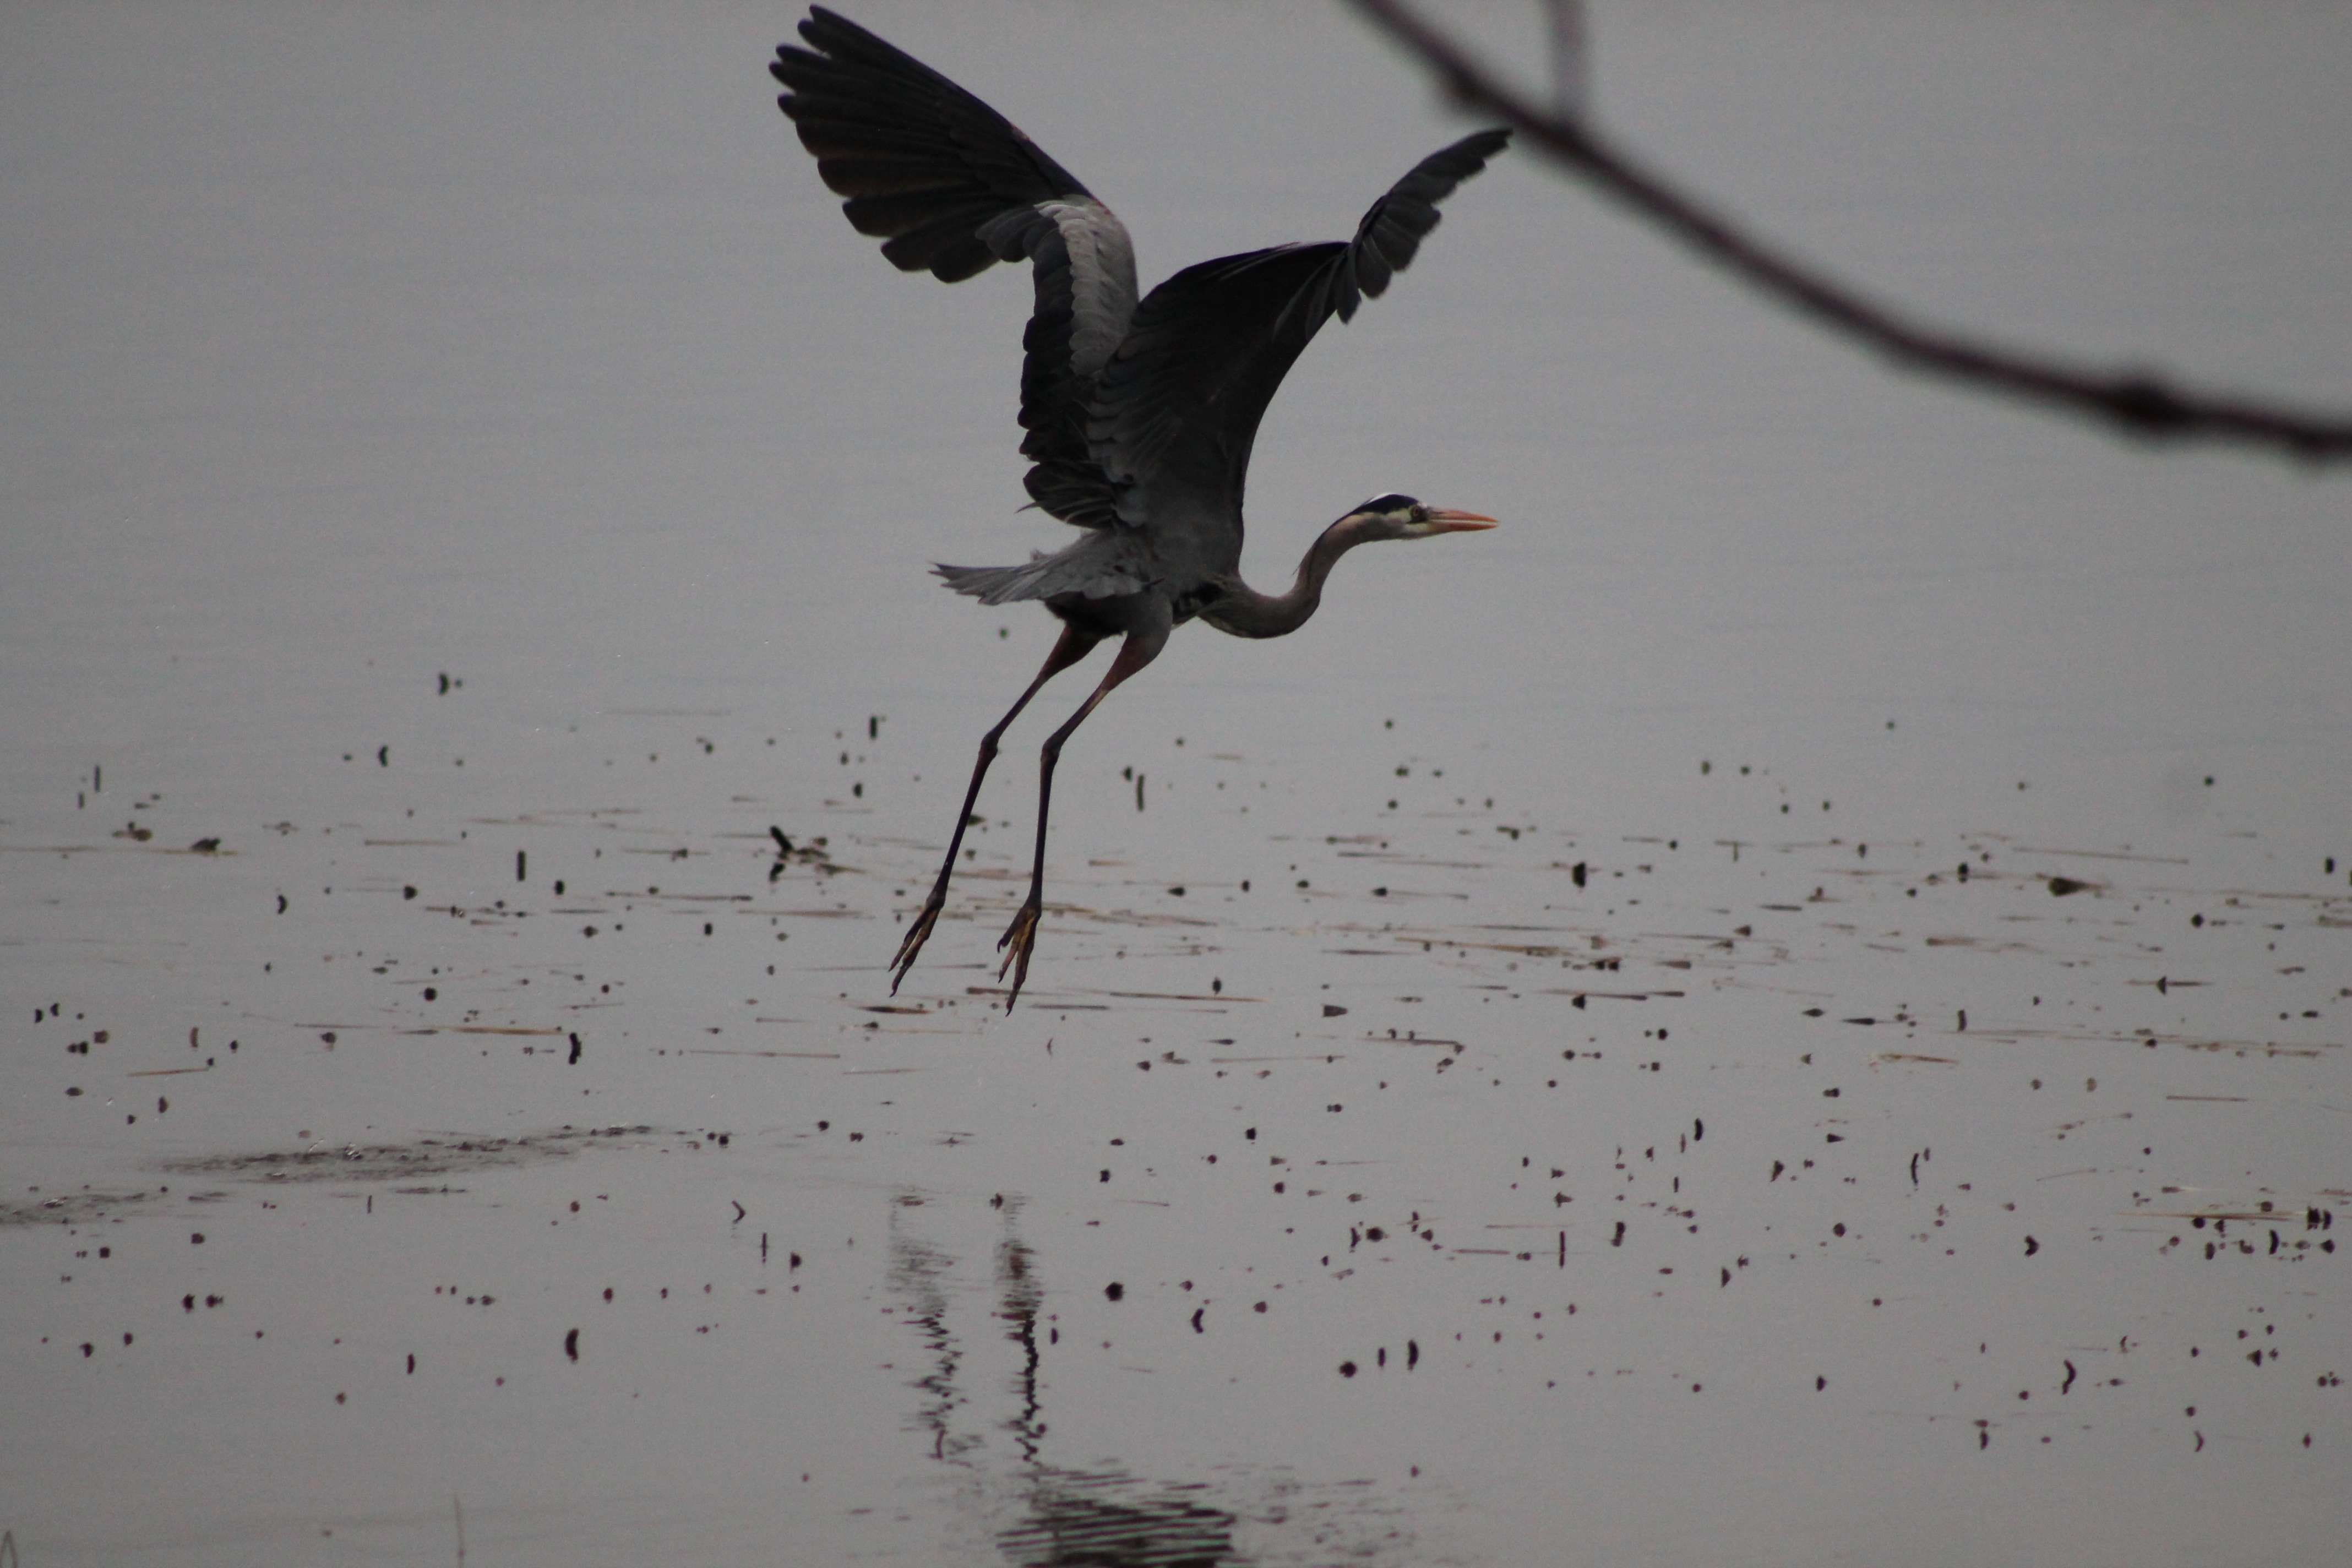
bird, wing, beak, fauna, vertebrate, shorebird, perching bird